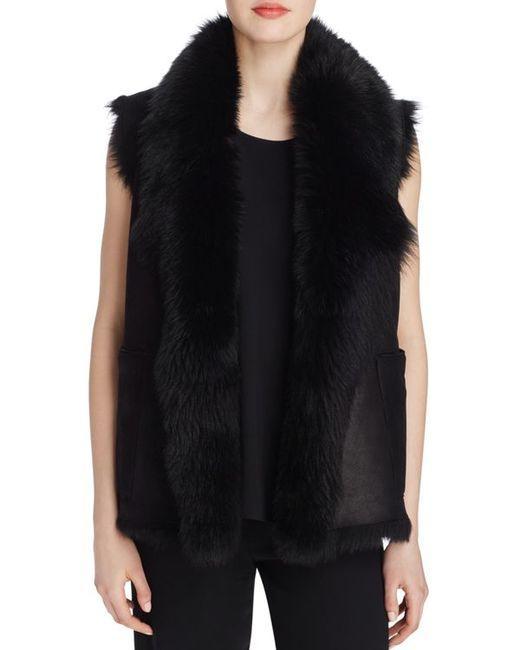
Schwarze Weste, ärmellos und pelzig für Damen